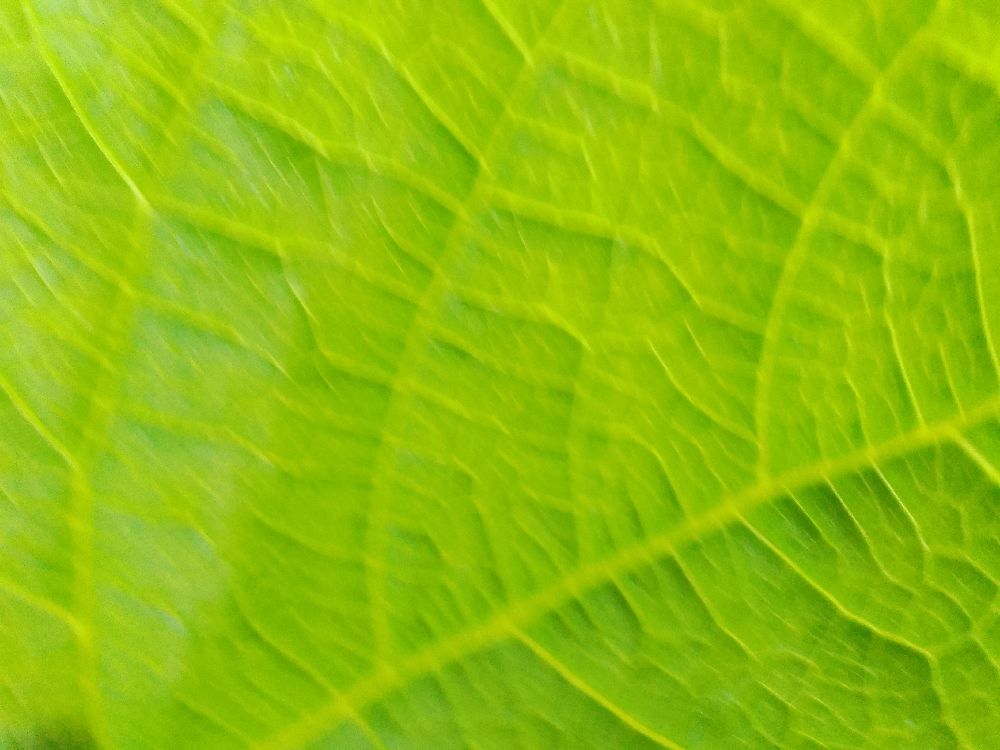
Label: healthy